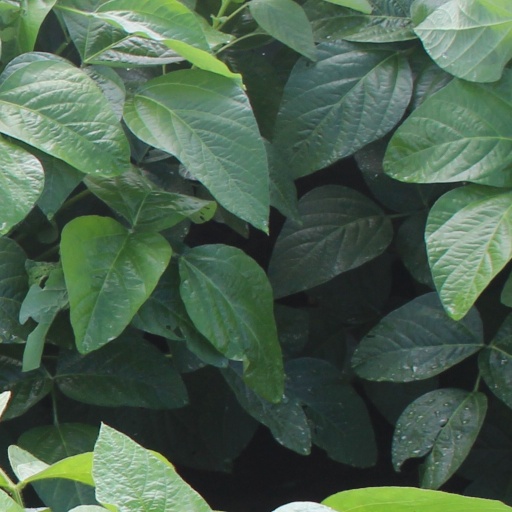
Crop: soybean